Ferdinand Abell

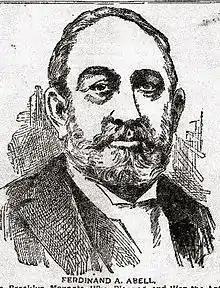
Ferdinand "Gus" Abell

Ferdinand Augustus "Gus" Abell (July 8, 1833 – November 8, 1913) was an American businessman and one of the original founders of the team that became the Brooklyn Dodgers. A Rhode Island casino owner, he put up most of the money to form the team in 1883 and also was the leading financing behind the building of Washington Park, the home of the ballclub.